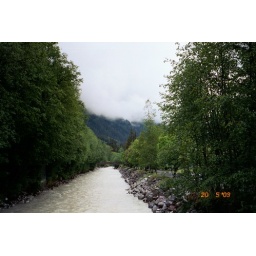
It was a foggy day and I went for a walk around Chamonix. I paused on a wooden bridge and took this picture.